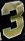
Number: 3